History of Kutch

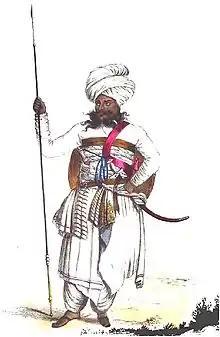
A Jadeja Chief in Kutchi attire during reign of Deshalji II. A sketch drawn in 1838 CE.

Pragmalji, Rayadhan's third son, contrived the murder of his elder brother Ravaji. Both the brothers had left sons who were entitled to succeed; but as they were young, Pragmalji, on his father Rayadhan II's death in 1697, found no difficulty in seizing the throne. When Kanyoji, the son of Ravaji whom Pragmalji had murdered, became a man, he left no means untried to win back his birth-right. On assuming power in 1697 (Samvat 1754) Pragmalji had placed him in command of Morbi, on the southern shore of the Gulf of Kutch. From Morbi, Kanyoji tried unsuccessfully many a times to regain the throne of Kutch and later established Morbi State around 1698 which was later ruled by his decedents.